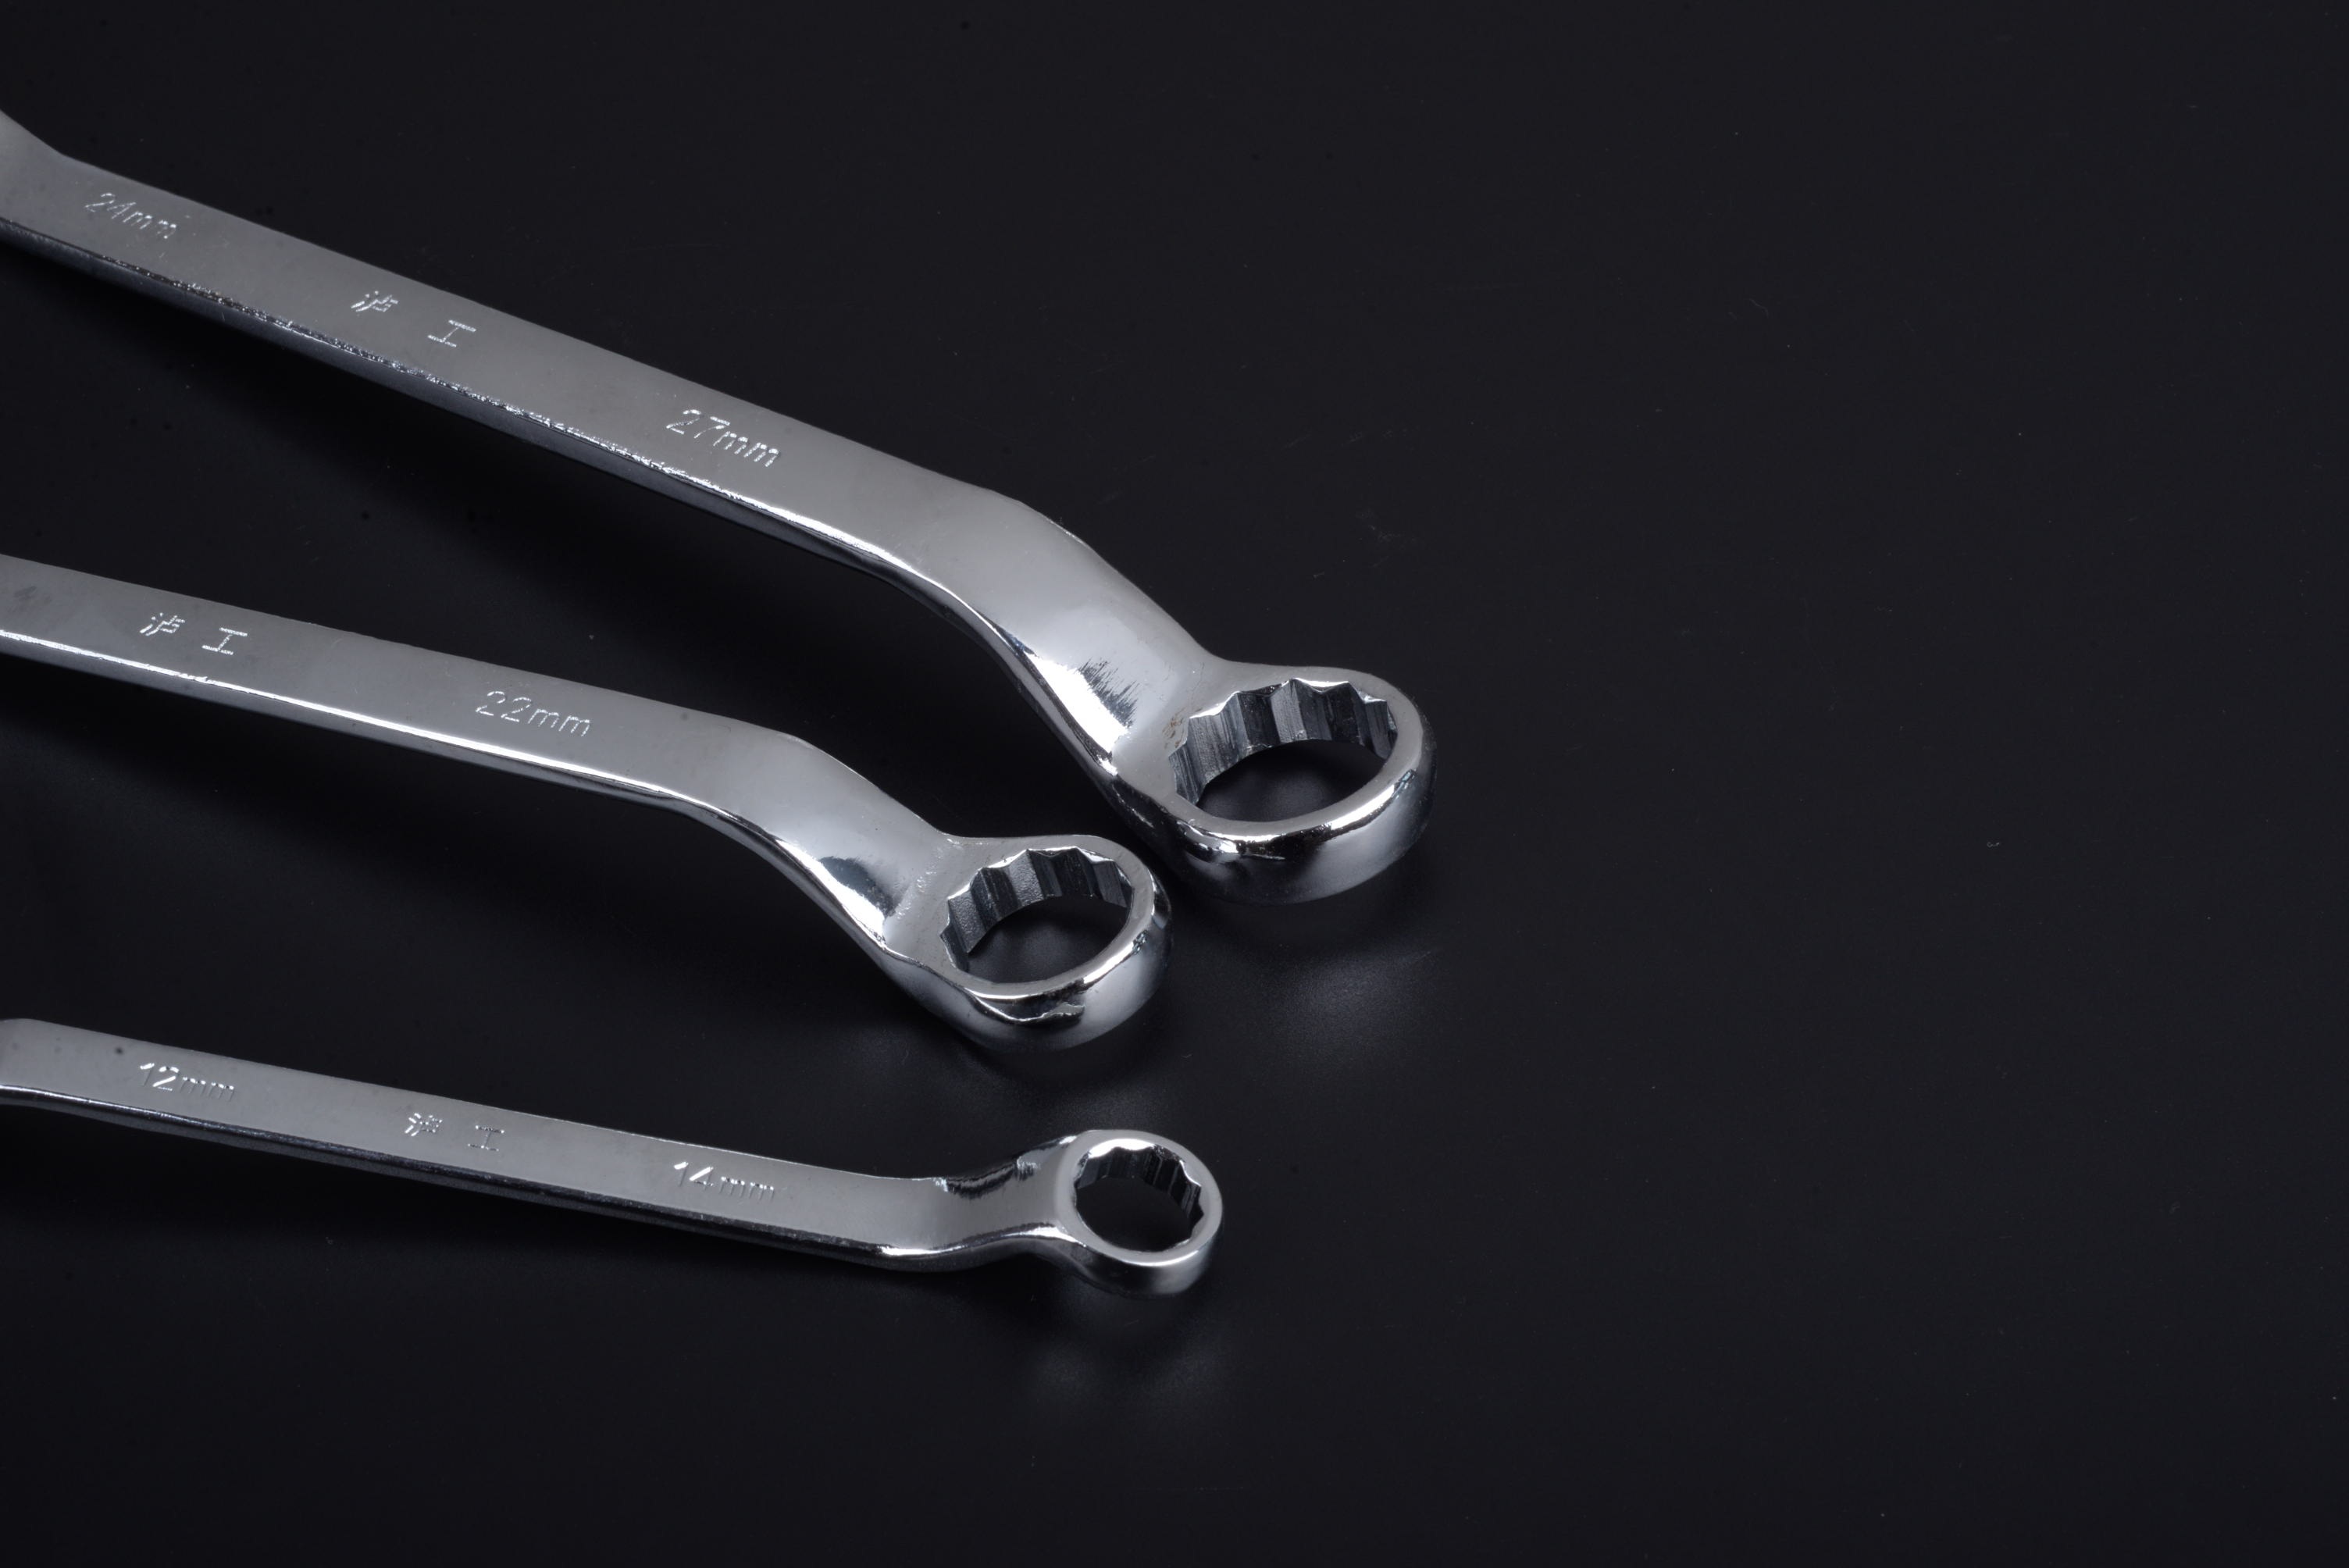
black and white, tool, steel, product, crafts, tools, wrench, hardware, removal, product design, hardware tools, plum wrench